Amazon (company)

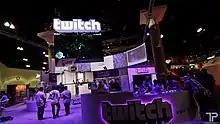
Twitch at the Electronic Entertainment Expo

Amazon was founded on July 5, 1994, by Jeff Bezos after he relocated from New York City to Bellevue, Washington, near Seattle, to operate an online bookstore. Bezos chose the Seattle area for its abundance of technical talent from Microsoft and the University of Washington, as well as its smaller population for sales tax purposes and the proximity to a major book distribution warehouse in Roseburg, Oregon. Bezos also considered several other options, including Portland, Oregon, and Boulder, Colorado. The company, originally named Cadabra, was founded in the converted garage of Bezos's house for symbolic reasons and was renamed to Amazon in November 1994. The Amazon website launched for public sales on July 16, 1995, and initially sourced its books directly from wholesalers and publishers.